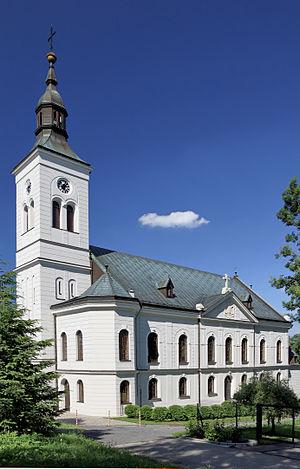
Jaworze est une localité polonaise et siège de la gmina du même nom, située dans le powiat de Bielsko-Biała en voïvodie de Silésie.